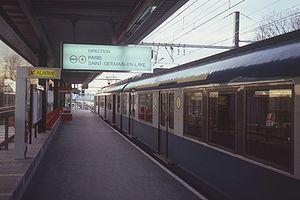
Anciens style et couleurs du MS 61 RER RATP à la gare de Torcy en 1982. La première classe existe encore à cette date.
Le MS 61 est un matériel commandé par la RATP en 1963, dans le but de desservir une nouvelle ligne de transport régional traversant la capitale d'est en ouest qui deviendra la ligne A du RER en 1977.
La ligne A du RER d'Île-de-France, plus souvent simplement nommée RER A, est une ligne du réseau express régional d'Île-de-France qui traverse d'est en ouest l'agglomération parisienne, avec plusieurs branches aux extrémités d'un tronçon central. Elle relie Saint-Germain-en-Laye, Cergy et Poissy à l'ouest, à Boissy-Saint-Léger et Marne-la-Vallée à l'est, en passant par le cœur de Paris.
La gare de Torcy est une gare ferroviaire française de la ligne A du RER d'Île-de-France, située sur le territoire de la commune de Torcy, dans le département de Seine-et-Marne, en région Île-de-France.
Torcy est une commune française située dans le département de Seine-et-Marne en région Île-de-France qui cumule les statuts de chef-lieu d'arrondissement et de canton.